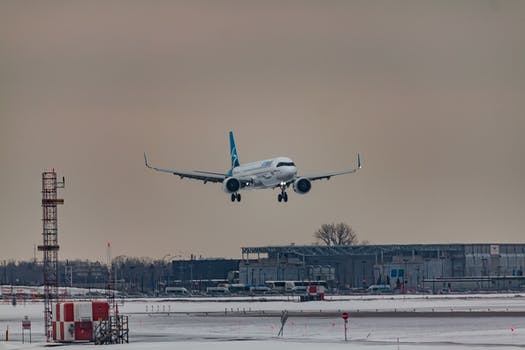
Label: No Watermark